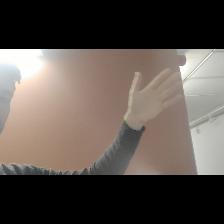
Label: Human